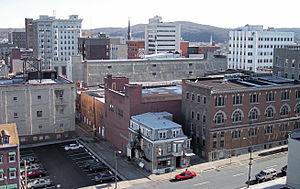
La ville d’Allentown est le siège du comté de Lehigh, dans le Commonwealth de Pennsylvanie, aux États-Unis. Sa population s’élevait à 118 032 habitants lors du recensement de 2010, estimée à 120 443 habitants en 2016, ce qui en fait la troisième ville de Pennsylvanie après Philadelphie et Pittsburgh. Elle fait partie de l’aire métropolitaine d'Allentown-Bethlehem-Easton.